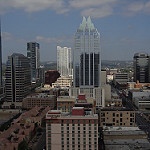
Scene: Outdoor